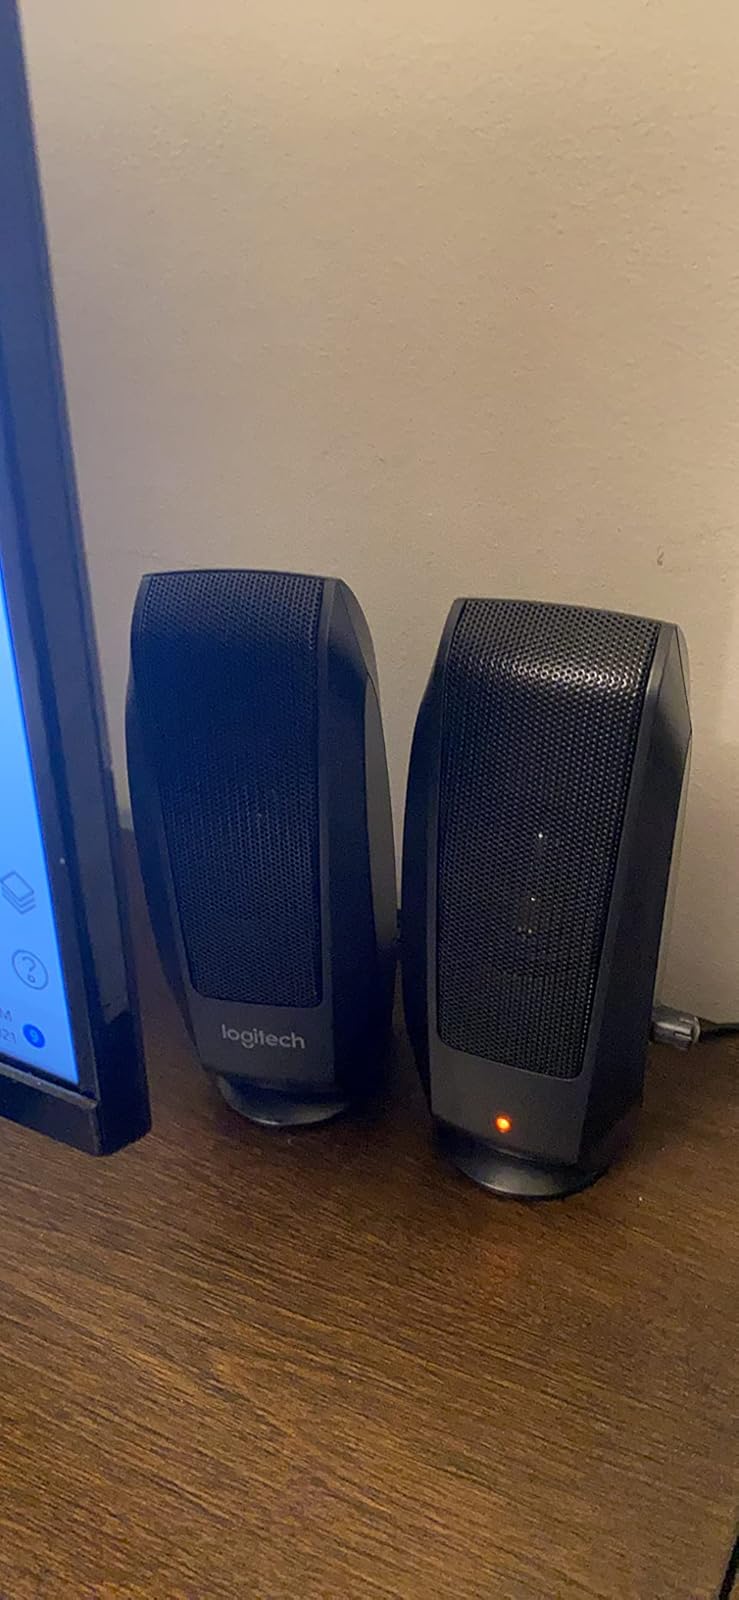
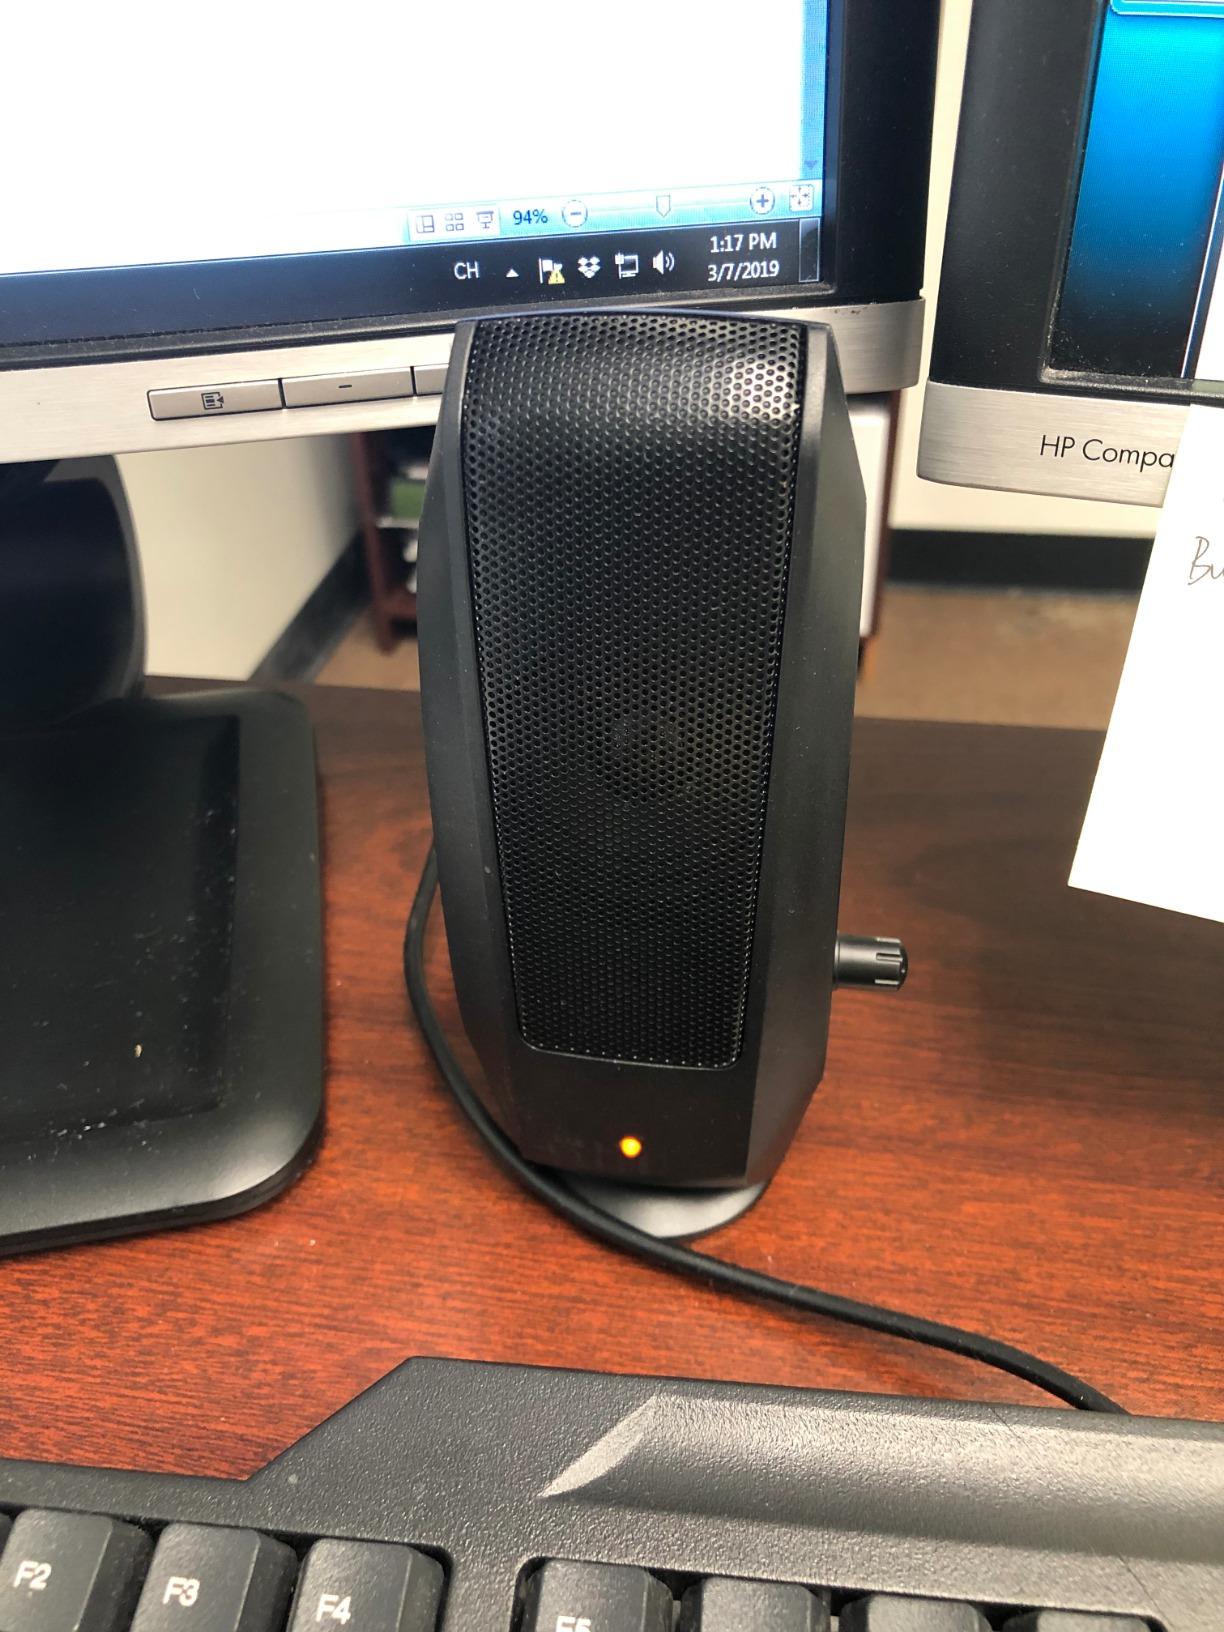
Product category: speaker
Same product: yes